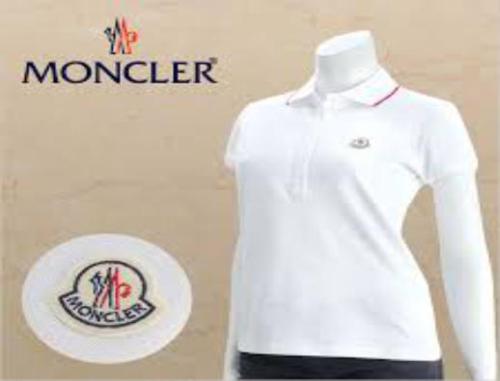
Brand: moncler-1
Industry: Clothes